European theatre of World War II

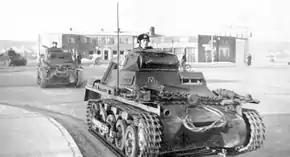

On 1 September 1939, Germany invaded Poland, falsely claiming that Poland was trying to encircle and partition Germany and that ethnic Germans were being persecuted there. Germany had staged an attack on one of their own radio stations the previous night and blamed it on the Poles. 1.5 million soldiers of the German military, the "Wehrmacht", took part in the invasion, and had overwhelming military superiority to Poland's 1 million soldiers. The invasion was led by generals Fedor von Bock, Franz Halder, Georg von Küchler, Gerd von Rundstedt, Günther von Kluge, Johannes Blaskowitz, Walther von Brauchitsch, Walther von Reichenau, and Wilhelm List. Poland fought on a large front, both on the German border and with their flanks in the German territory of East Prussia in the north and German-occupied Slovakia in the south. Poland did not move their troops eastward to more defensive positions because their western half had their most vital industrial regions.